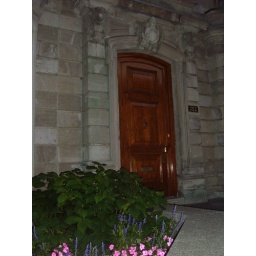
I just liked the image of a red door against the stone